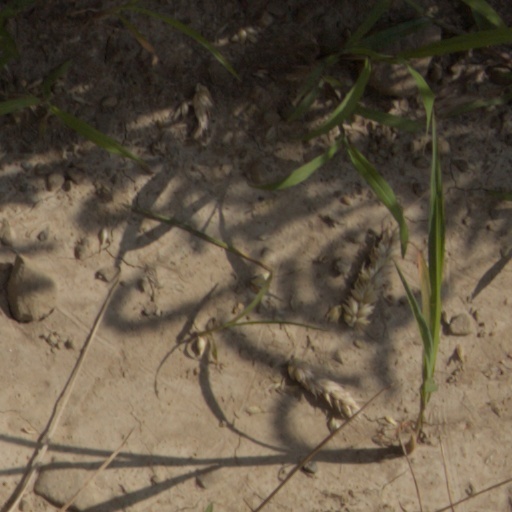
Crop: wheat